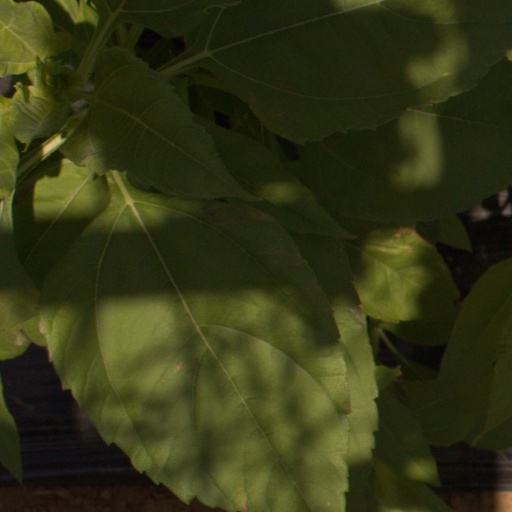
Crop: Jerusalem artichoke